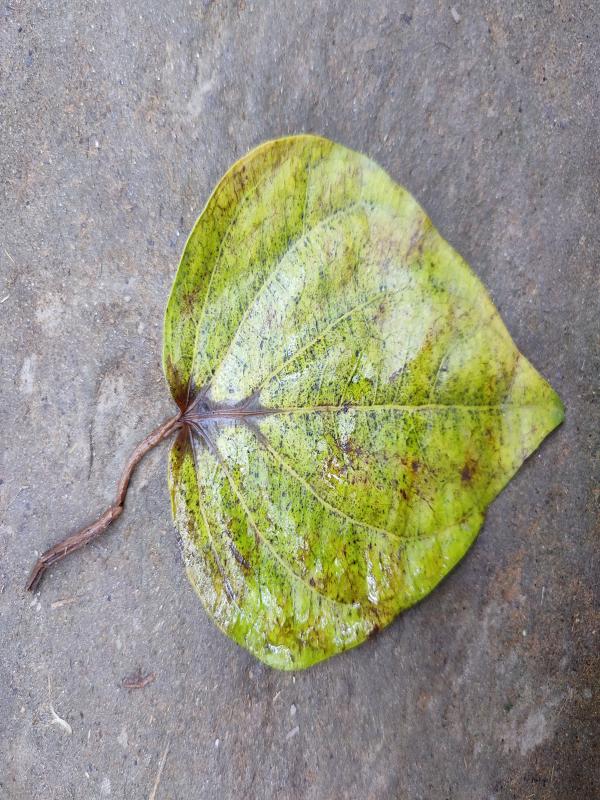
Label: Dried_Leaf